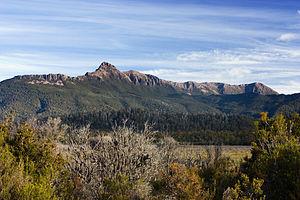
Le parc national Southwest est un parc national australien, en Tasmanie. Il couvre 6 052 km² et fait partie de la Zone de nature sauvage de Tasmanie, classée au patrimoine mondial. Le parc est le plus vaste de Tasmanie et est situé dans le sud-ouest de l'île.
Le mont Anne, avec 1 423 mètres d'altitude, est le neuvième plus haut sommet de Tasmanie, en Australie, et le plus élevé de la région sud-ouest de l'île. Il est situé dans le parc national Southwest qui fait partie de la zone de nature sauvage de Tasmanie, classée au patrimoine mondial.
La zone de nature sauvage de Tasmanie est inscrite sur la liste du patrimoine mondial de l'UNESCO en Tasmanie, Australie. L'inscription date de 1982, avec une extension en 1989. C'est une des plus vastes zones protégées en Australie, d'une superficie de 13 800 km², couvrant près de 20 % de la Tasmanie.